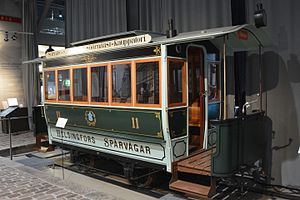
Ratikkamuseo
Hestesporvogn leveret af danske Scandia i 1890.
Ratikkamuseo er et sporvejsmuseum i Taka-Töölö i Helsinki, der drives af bymuseet Helsingin kaupunginmuseo. På museet er der udstillet forskellige sporvogne og andre effekter fra Helsinkis sporvejshistorie. En af museets vogne, hestesporvognen nr. 11 fra sporvejenes åbning i 1890, er den eneste af de flere hundrede hestesporvogne, der blev bygget af Scandia i Randers, der er bevaret intakt.